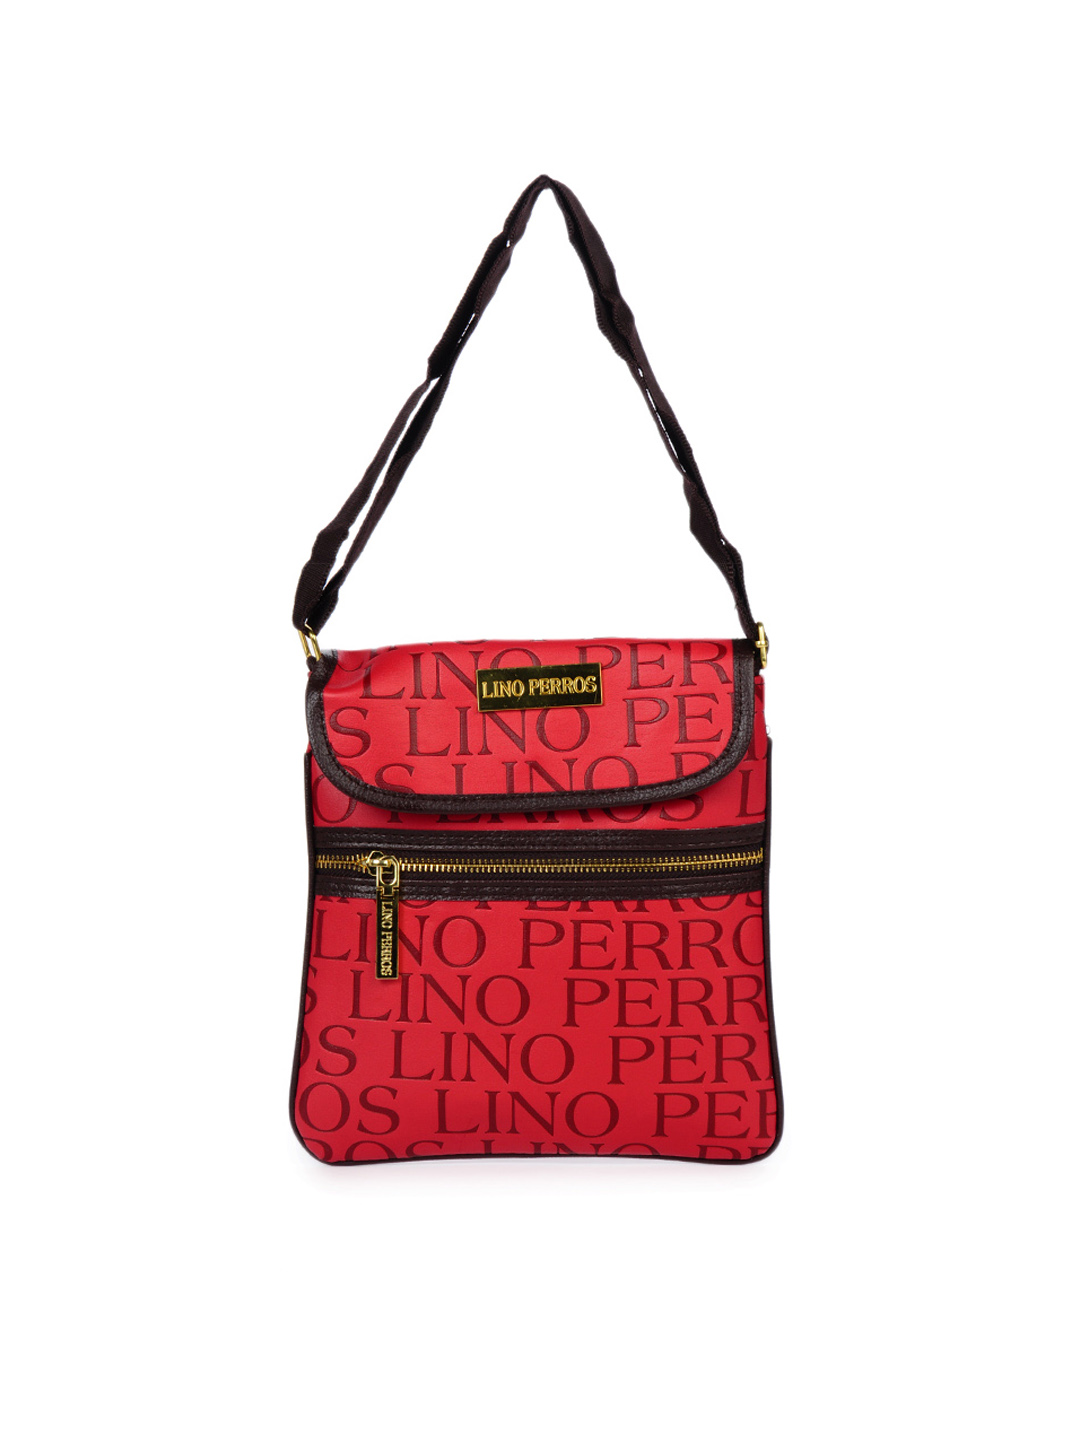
Lino Perros Women Red Sling Bag
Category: Accessories / Bags / Handbags
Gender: Women
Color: Red
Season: Summer 2012
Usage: Casual